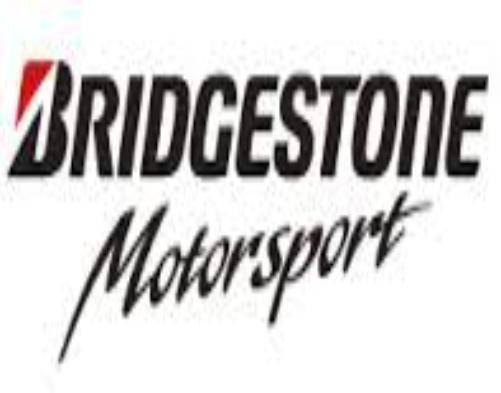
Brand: Bridgestone
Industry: Transportation